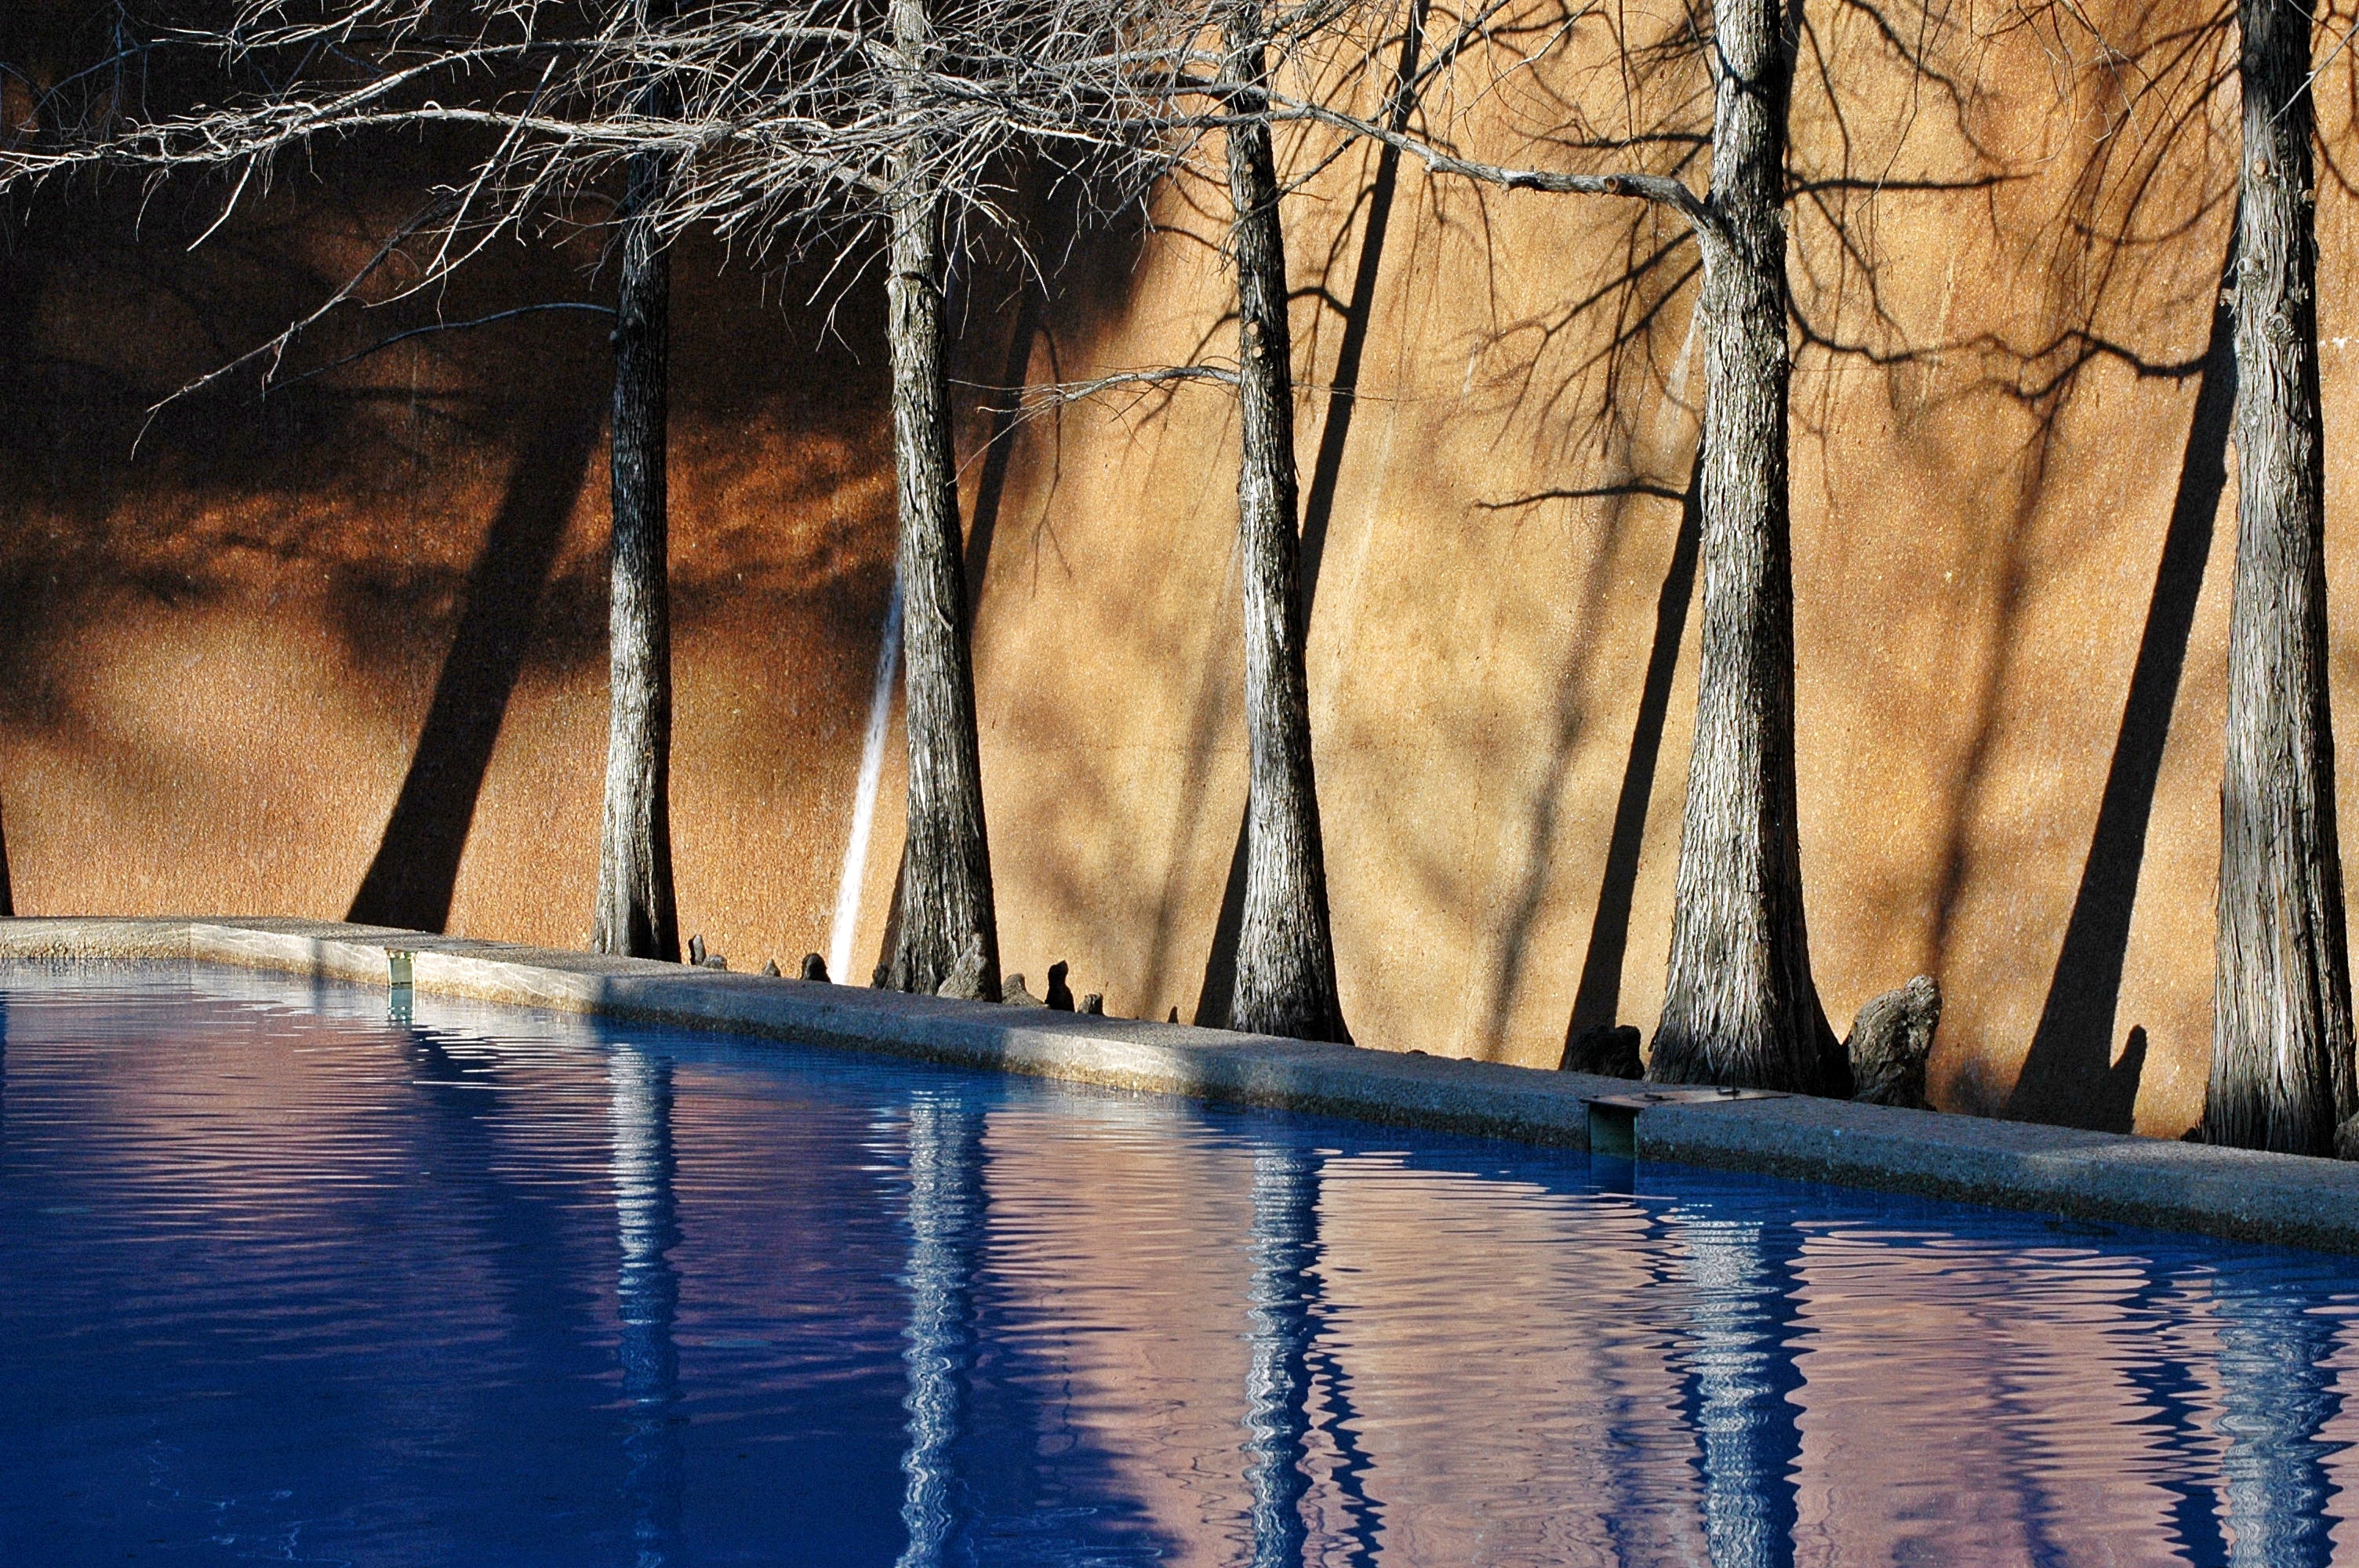
landscape, tree, water, nature, outdoor, branch, winter, architecture, sunlight, morning, leaf, city, summer, pond, evening, reflection, spray, autumn, park, blue, season, fountain, texas, fort worth, water gardens, woody plant